Peter Kennard

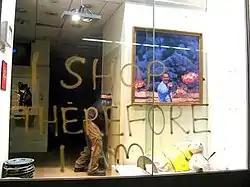
Kennard's "Photo Op" work seen in Santa's Grotto exhibition, London (2011).

Kennard's 2003 photomontage "Photo Op" (in collaboration with Cat Phillips) of Tony Blair taking a selfie against a backdrop of burning oil, was described by "The Guardian" as "the definitive work of art about the war". It was created in Photoshop using an image of Blair taking a selfie during the 2005 General Election campaign. Kennard says he was trying to change the world and "portray Iraq as it happened and not wait until afterwards and make a history painting".